Rocky De La Fuente

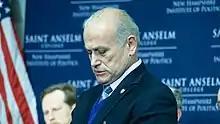
De La Fuente at the Lesser-Known Candidates Forum during his campaign for the Democratic Party presidential nomination, January 2016

De La Fuente campaigned for president in the 2016 United States presidential election. He sought the Democratic Party's nomination during their presidential primaries. His campaign did not win a single primary or a single delegate to the 2016 Democratic National Convention.